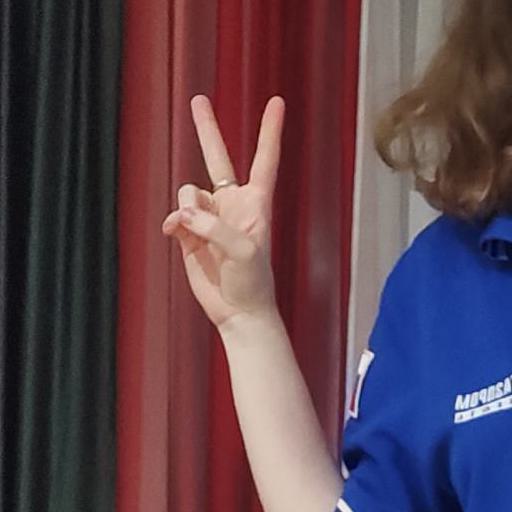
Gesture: peace